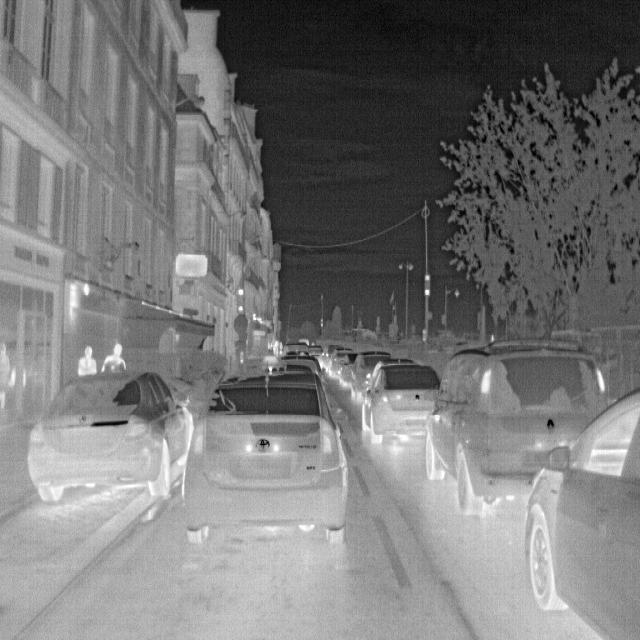
Detected objects:
label: person
label: person
label: person